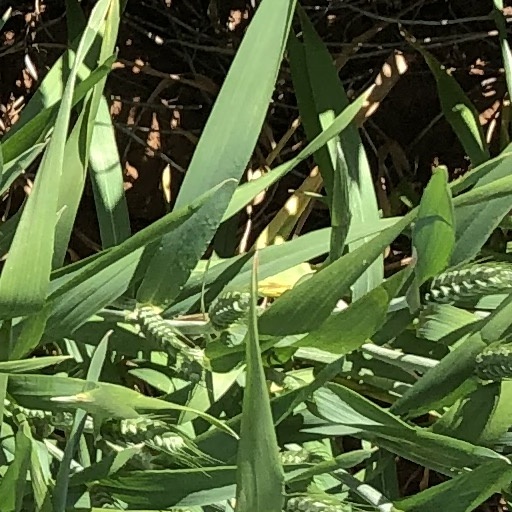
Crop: wheat